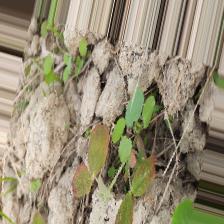
Label: Lentil Rust